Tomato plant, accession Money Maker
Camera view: horizontal (90 deg, fisheye); turntable rotation: 30 degrees
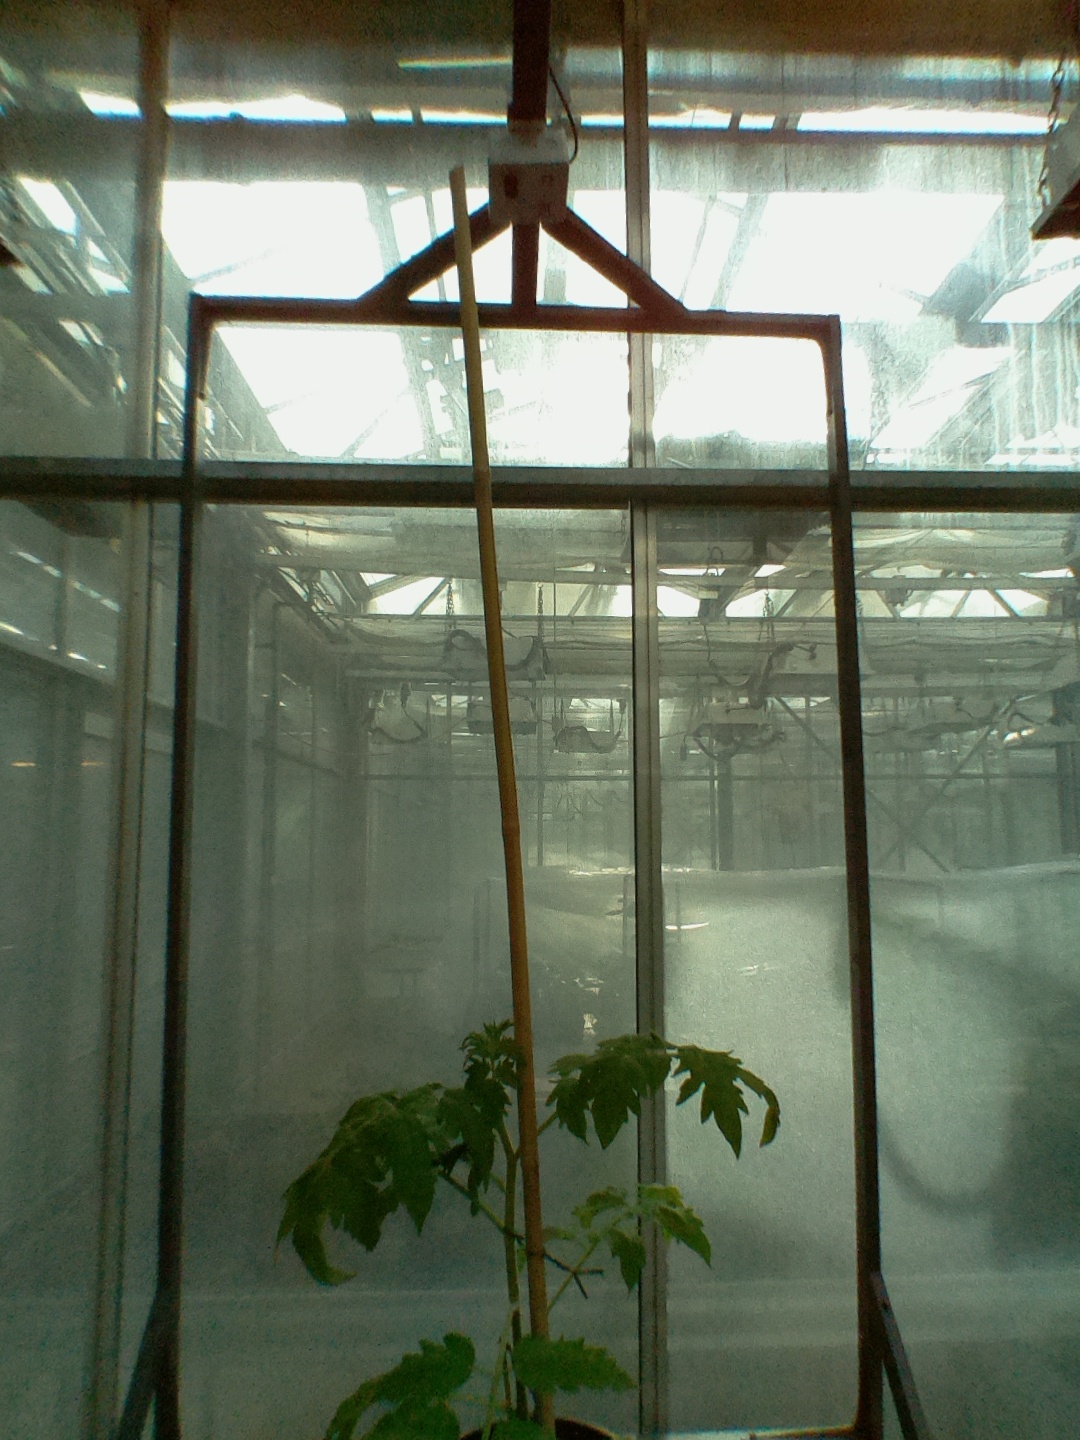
BBCH growth stage 14: 8 of true leaves visible